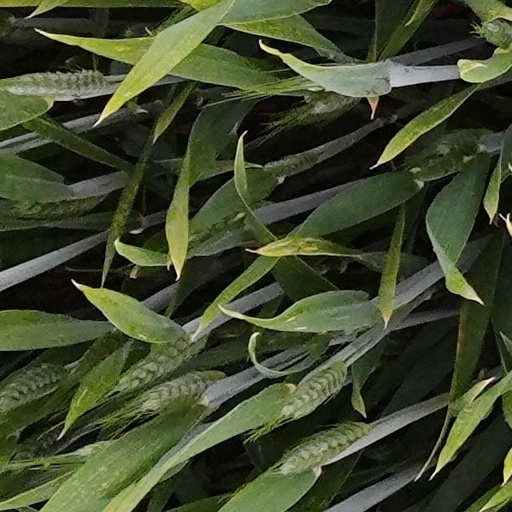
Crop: wheat